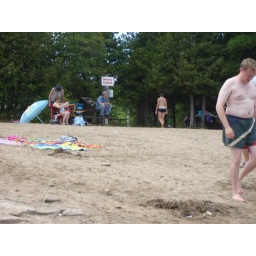
that's me under the emergency telephone sign